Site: brandenburg
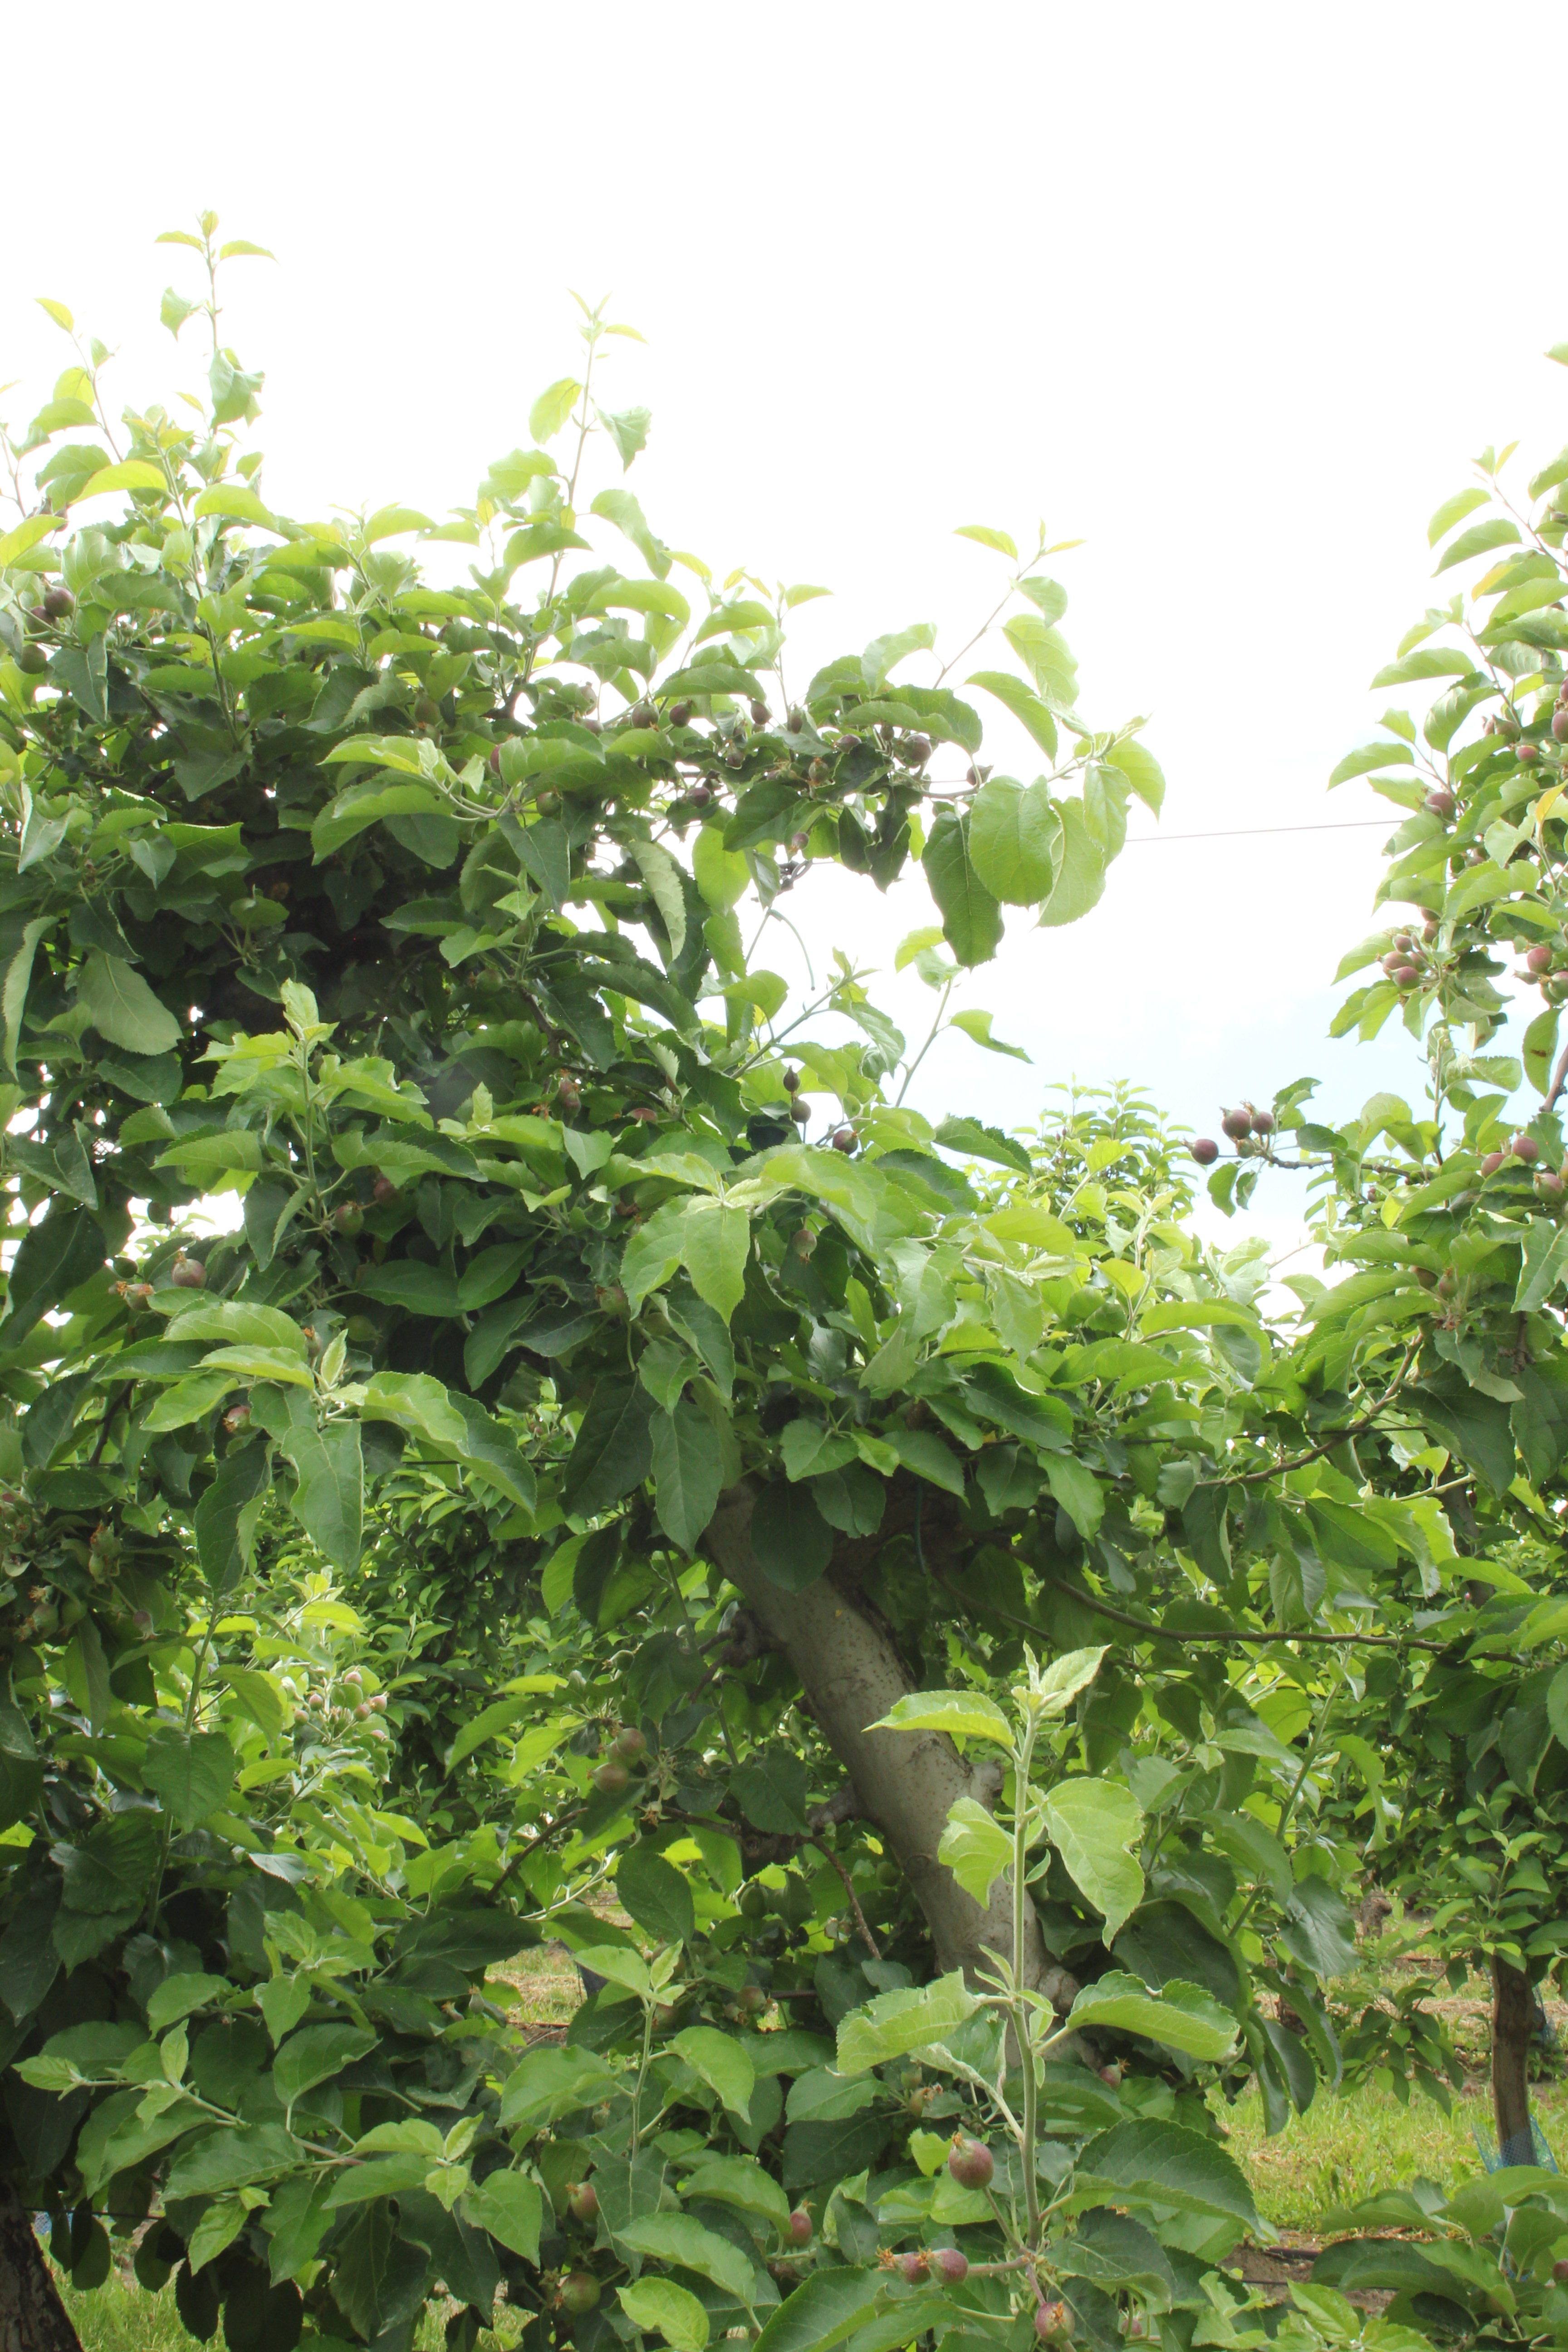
Growth stage (BBCH 72): Development of fruit